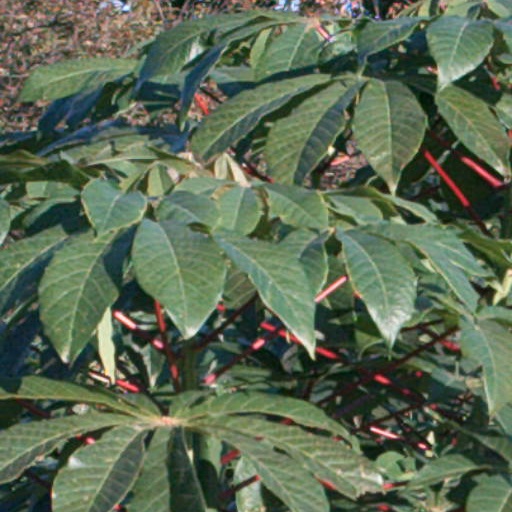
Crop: cassava